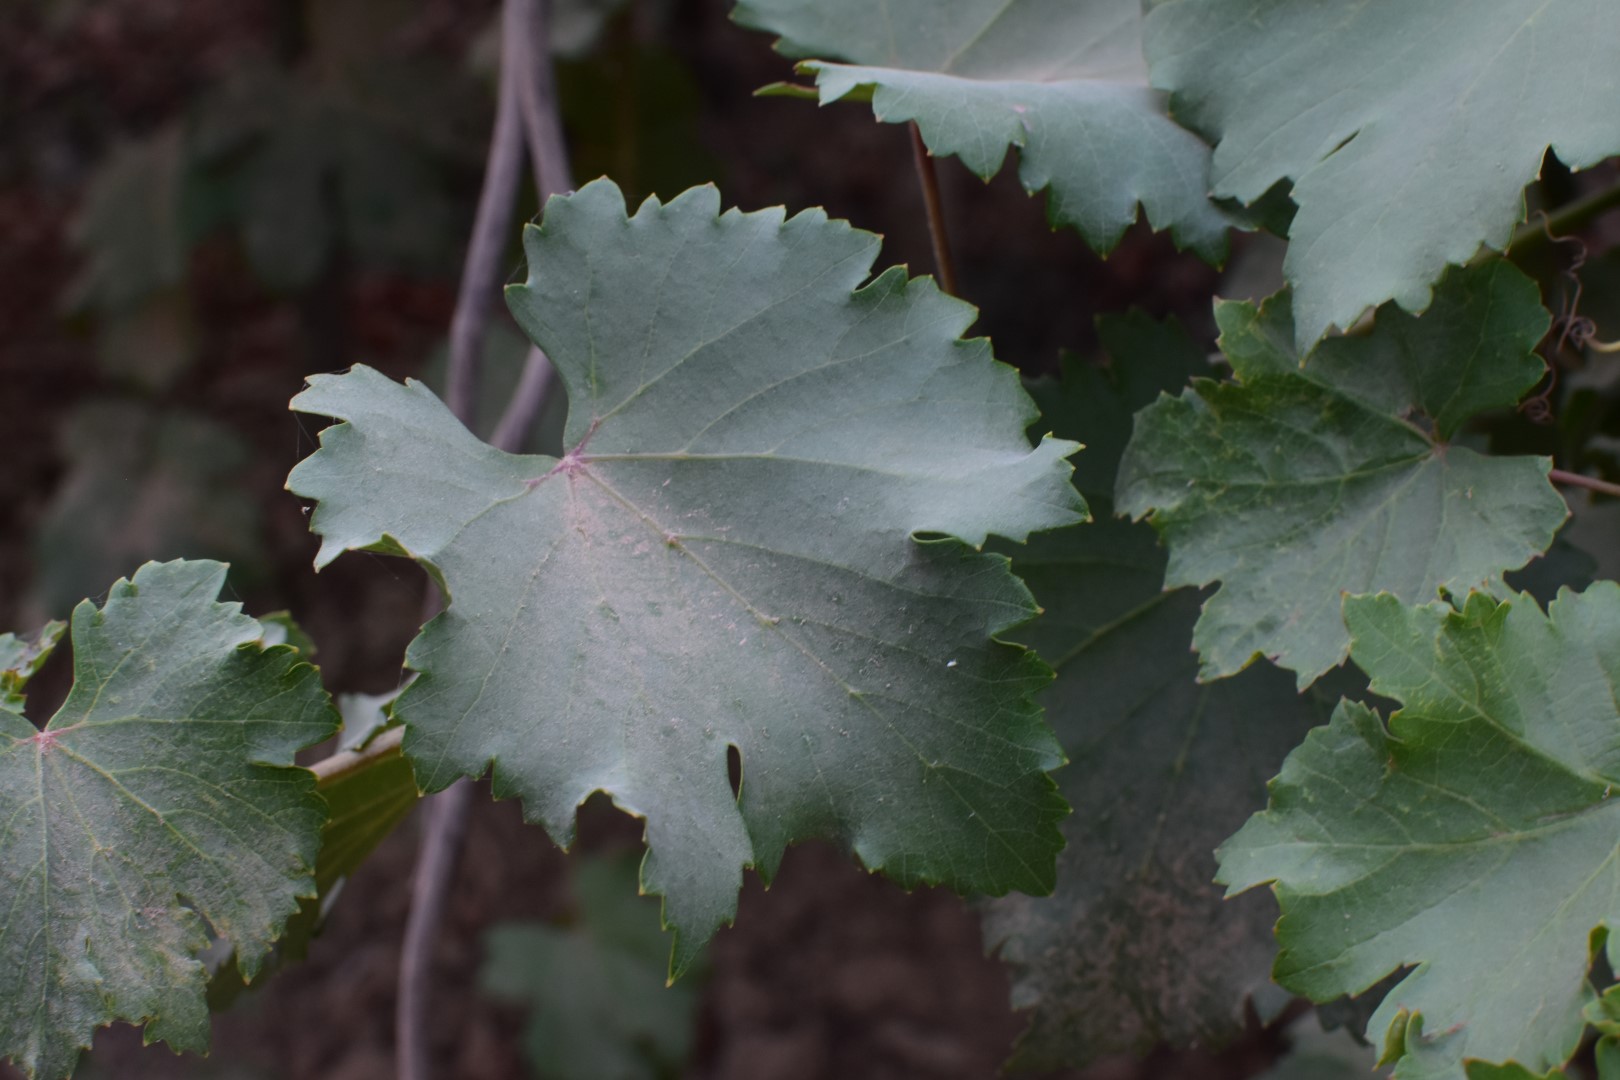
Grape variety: Kamali